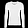
Label: Pullover